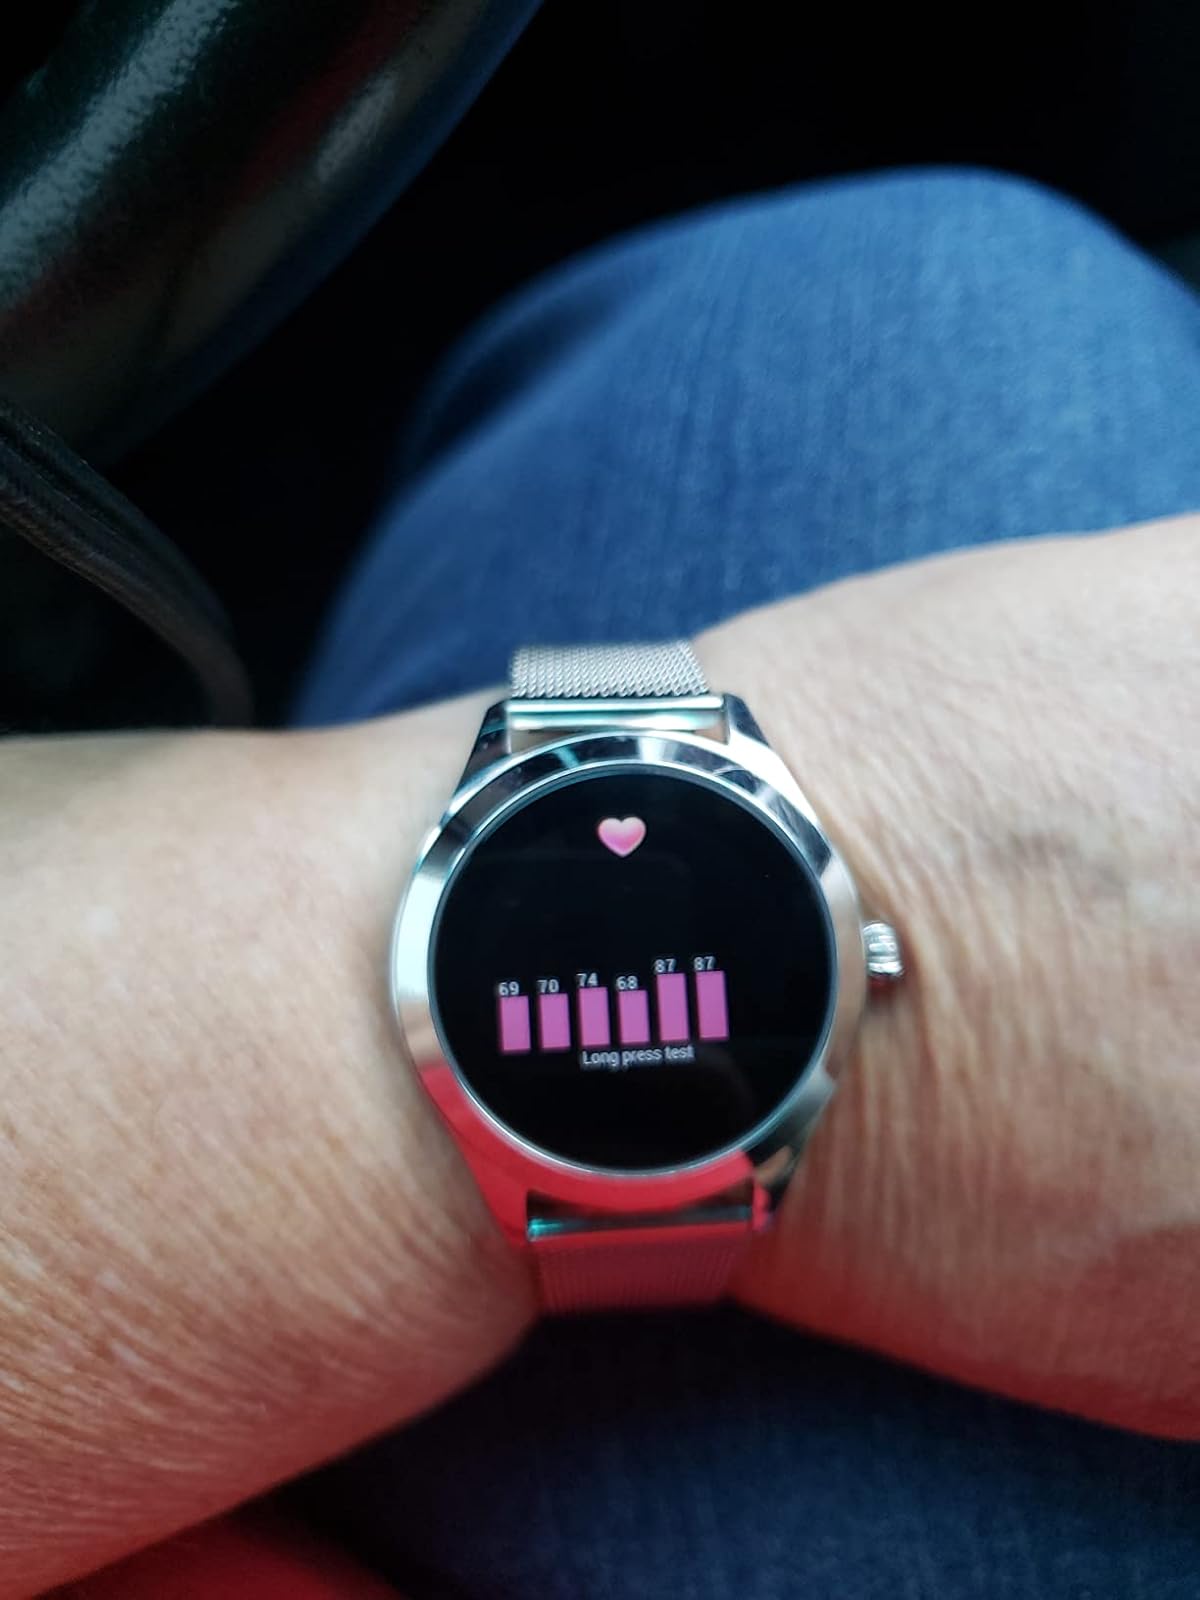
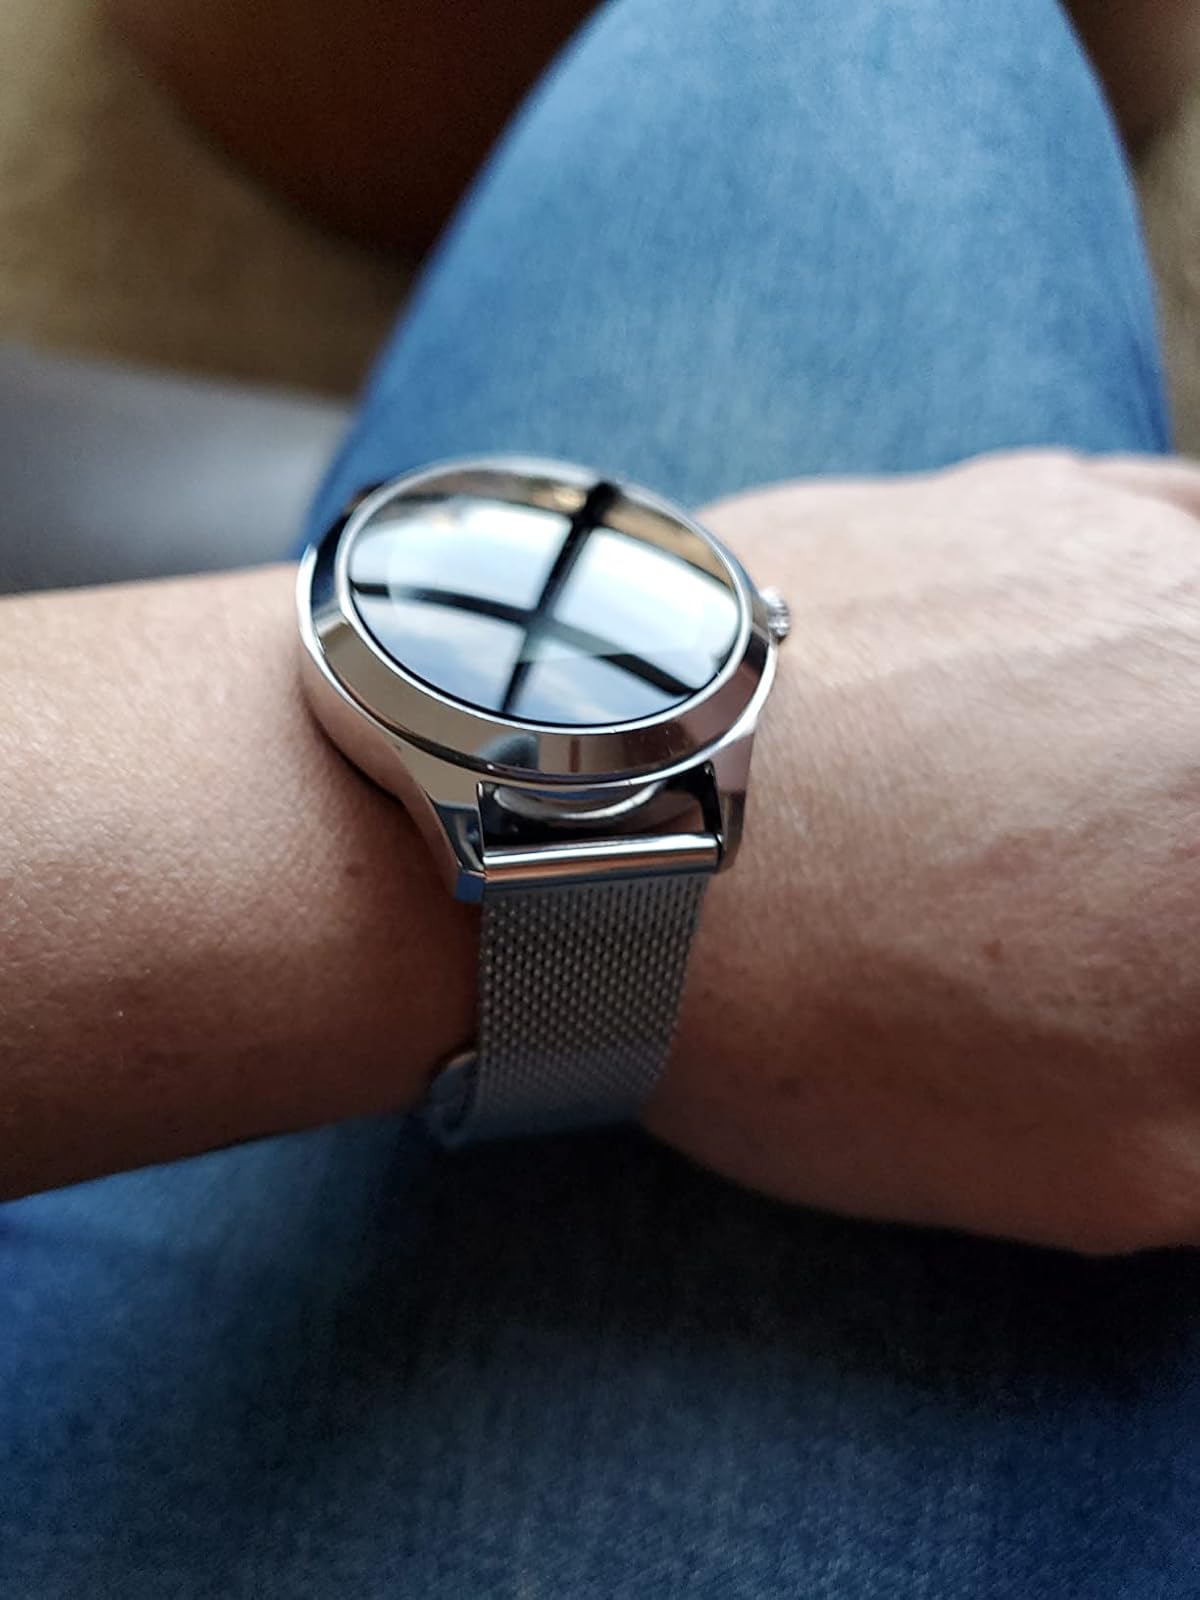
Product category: smartwatch
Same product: yes